2013 Specialized–lululemon season

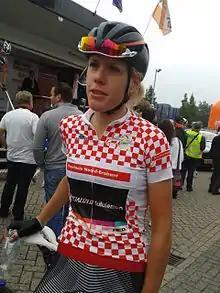
Ellen van Dijk at the Boels Rental Ladies Tour which she would win in the end

In early January, Trixi Worrack won the German national cyclo-cross championships.